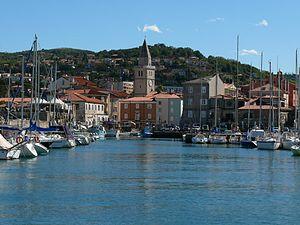
Le Frioul-Vénétie Julienne est une région autonome de l'Italie septentrionale, peuplée de 1,2 million d'habitants, avec une superficie de 7 924 km². Elle a comme capitale Trieste.
L’Istrie est une péninsule de l'Adriatique de forme triangulaire pointée vers le sud, attachée au continent par le nord-est. Sa superficie est de 2 820 km². Son littoral commence au nord-ouest avec le golfe de Trieste, suit une ligne rectiligne nord-ouest/sud-est longue de 242,5 km jusqu'au cap Kamenjak où il s'infléchit et suit une ligne sud-ouest/nord-est longue de 212,4 km jusqu'à la baie de Kvarner. Son territoire est principalement compris en Croatie.
Muggia est une commune de la province de Trieste dans la région autonome du Frioul-Vénétie Julienne en Italie.